Cerebral blood volume

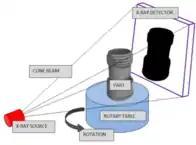
Ct scan cone beam

In vivo studies using emission computed tomography gave coefficients of variation for regional cerebral blood volume and cross-sectional cerebral blood volume over 80 minutes. A clear tomographic depiction of cerebral blood volume distribution in human subjects can achieve by using emission computed tomography, which provides real-time measurements of the cerebral hemodynamic parameters. Carbon monoxide administered by a single inhalation is a reliable and accurate blood tracer for measuring cerebral blood volume with emission computed tomography.